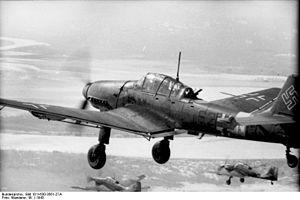
La bataille de Dinant est livrée du 12 au 15 mai 1940 pour le franchissement par les unités blindées allemandes de la Meuse dans le secteur de Dinant et de ses environs en Belgique, face aux Français, lors de la bataille de France.
Le siège de Boulogne-sur-Mer, opposant Franco-Britanniques aux Allemands avec victoire de ces derniers, est livré pour le contrôle de la commune et du port de Boulogne-sur-Mer du 22 au 25 mai 1940 pendant la campagne de France au début de la Seconde Guerre mondiale. Il se déroule en même temps que le siège de Calais, précédant l'opération Dynamo, l'évacuation du Corps expéditionnaire britannique à Dunkerque.
La Sturzkampfgeschwader 77 est une unité de bombardements en piqué de la Luftwaffe pendant la Seconde Guerre mondiale.